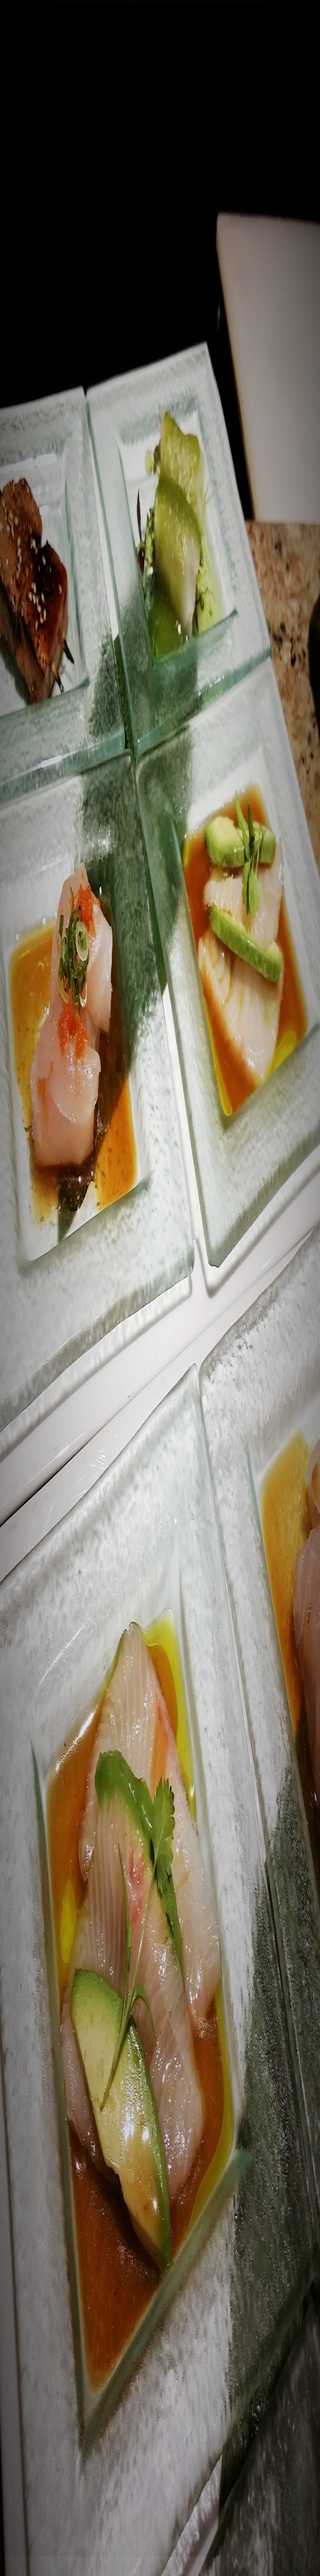
a sample of creative dishes .